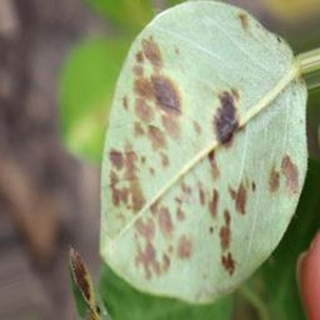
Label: groundnut_rust